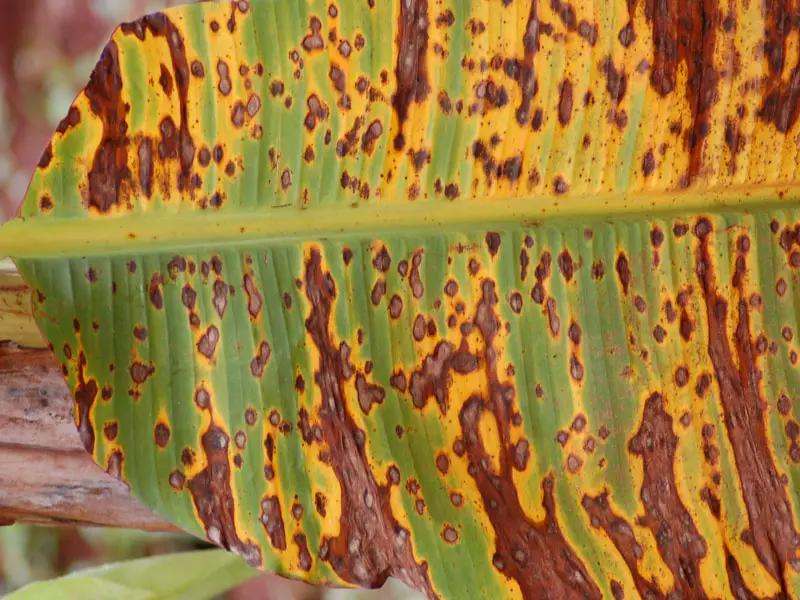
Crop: unknown
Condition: banana_banana_black_streak